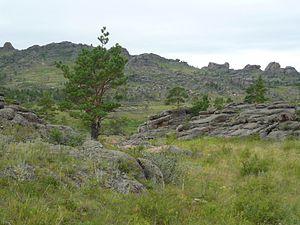
Le parc national de Bayanaul est un parc national du Kazakhstan situé dans l'oblys de Pavlodar.